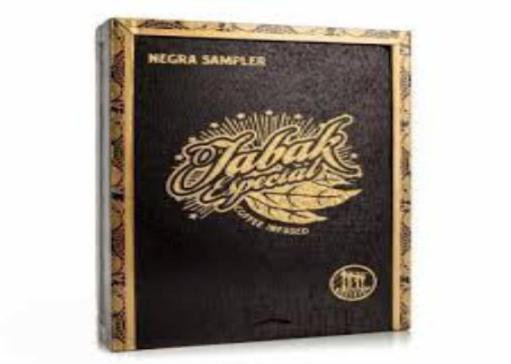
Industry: Necessities